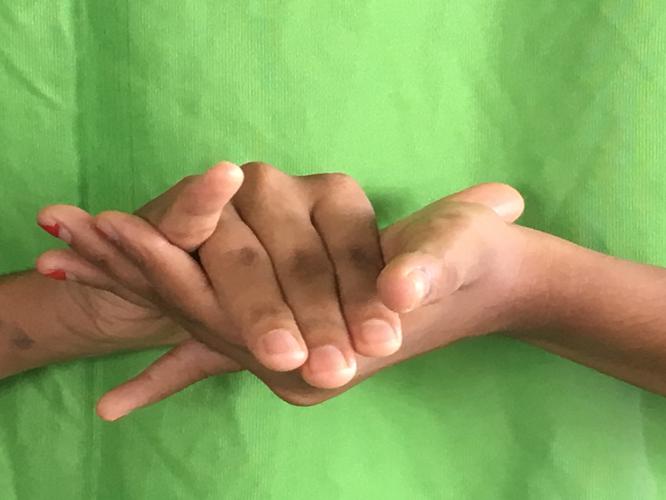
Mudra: Kurma
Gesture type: double_hand